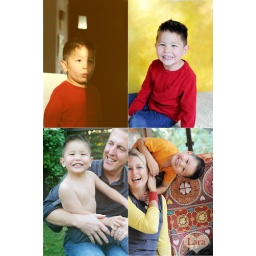
boy in red and family